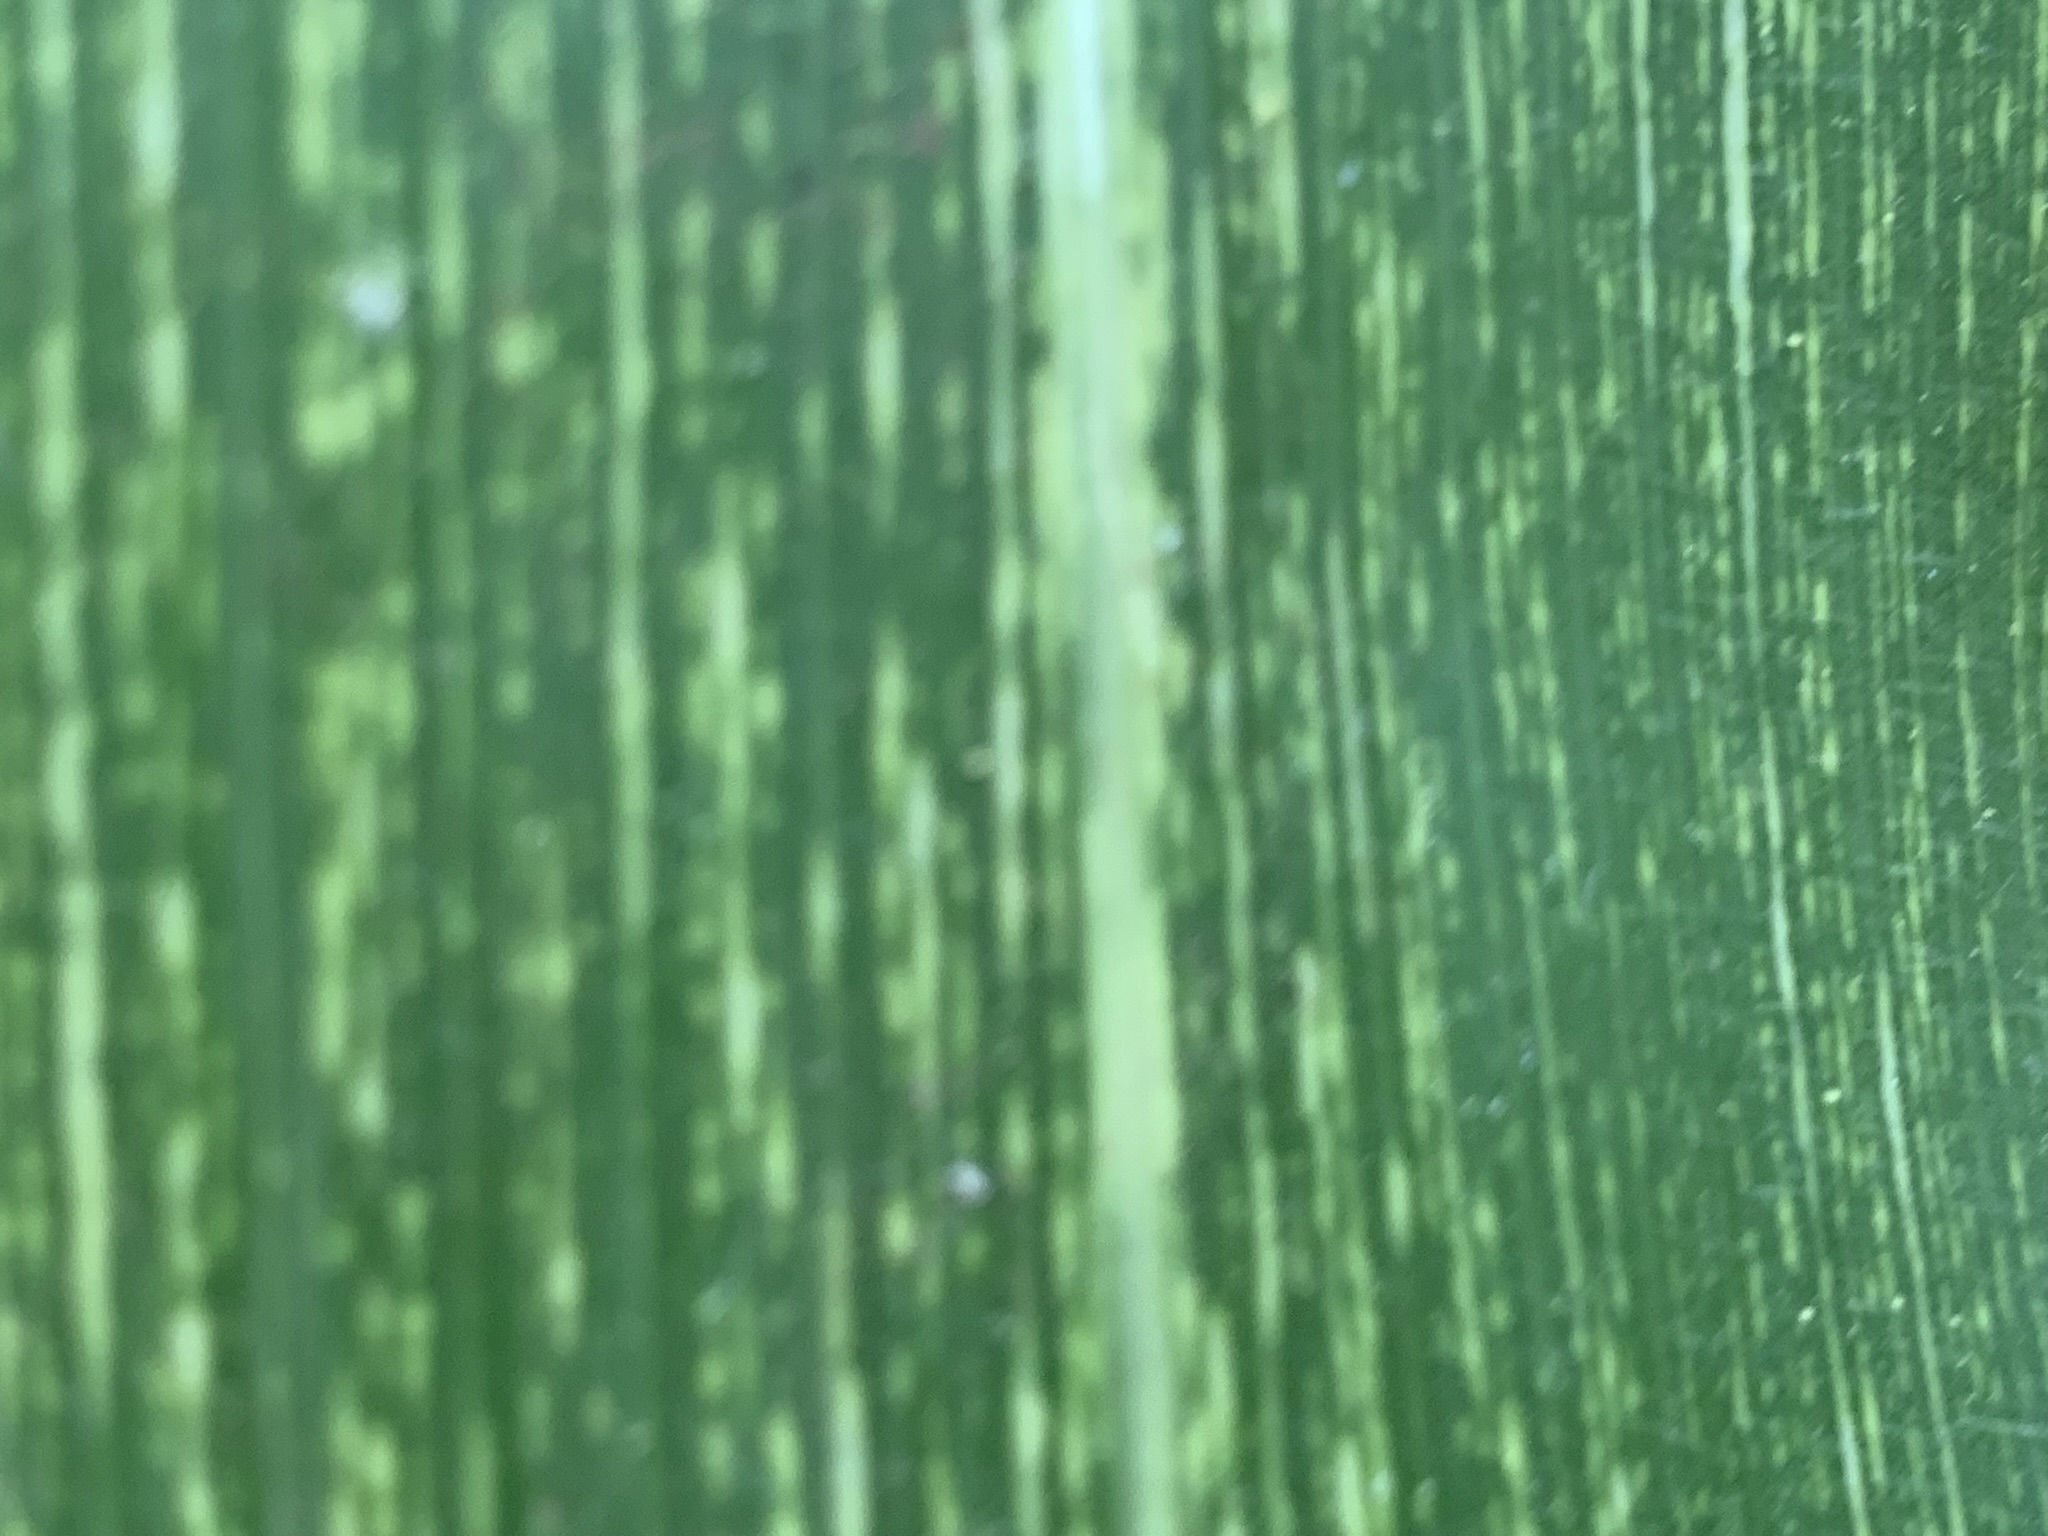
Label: MSV